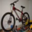
Label: bicycle